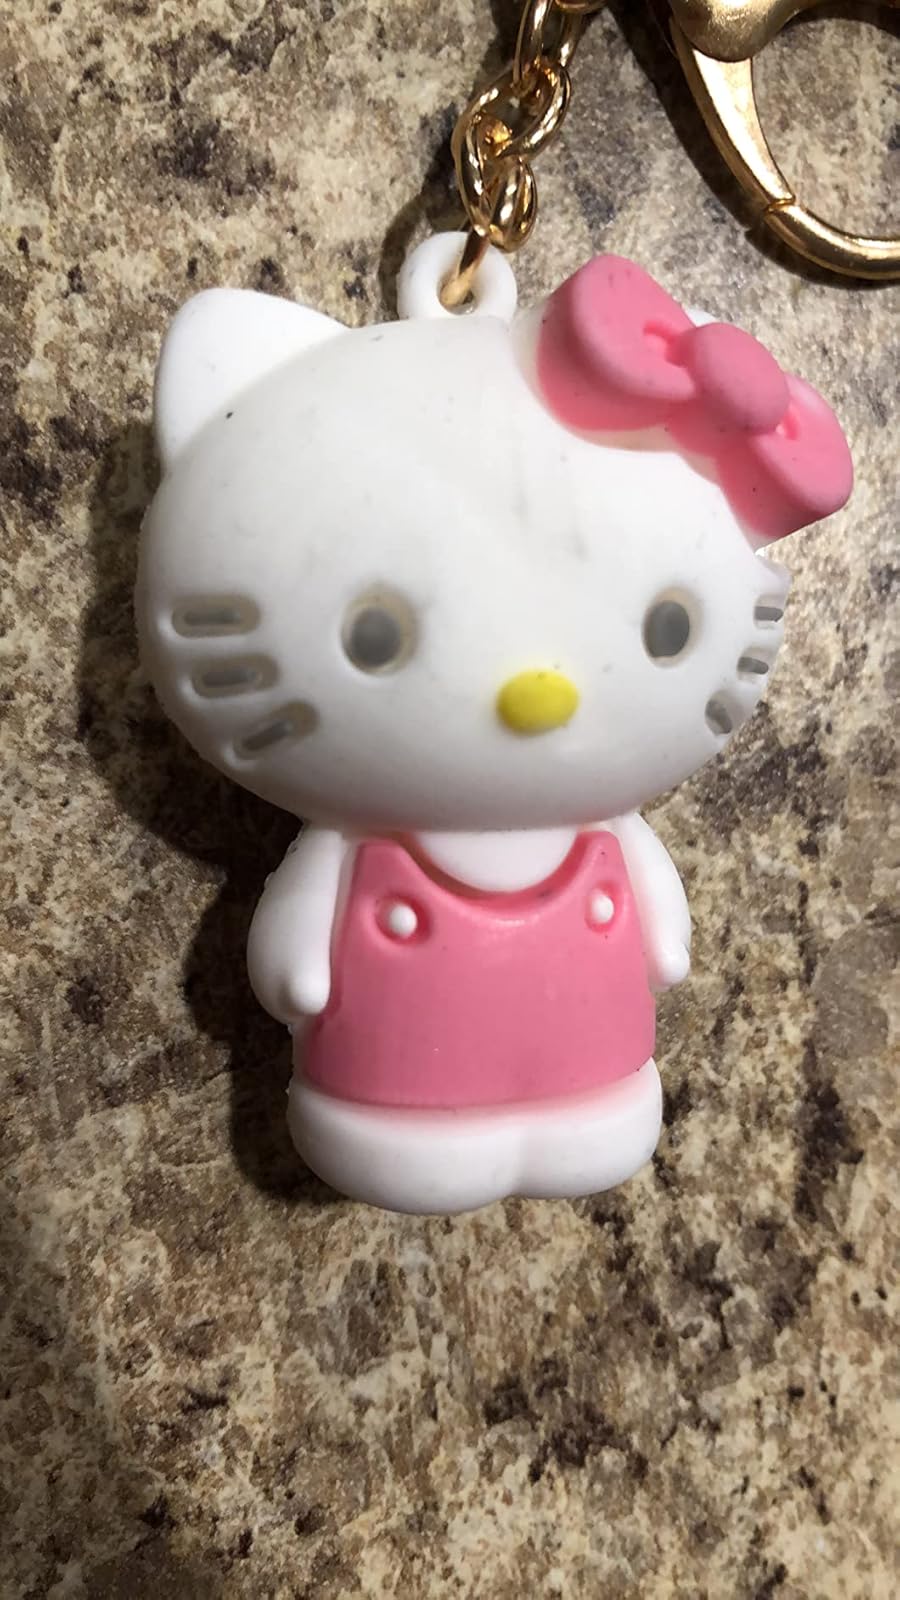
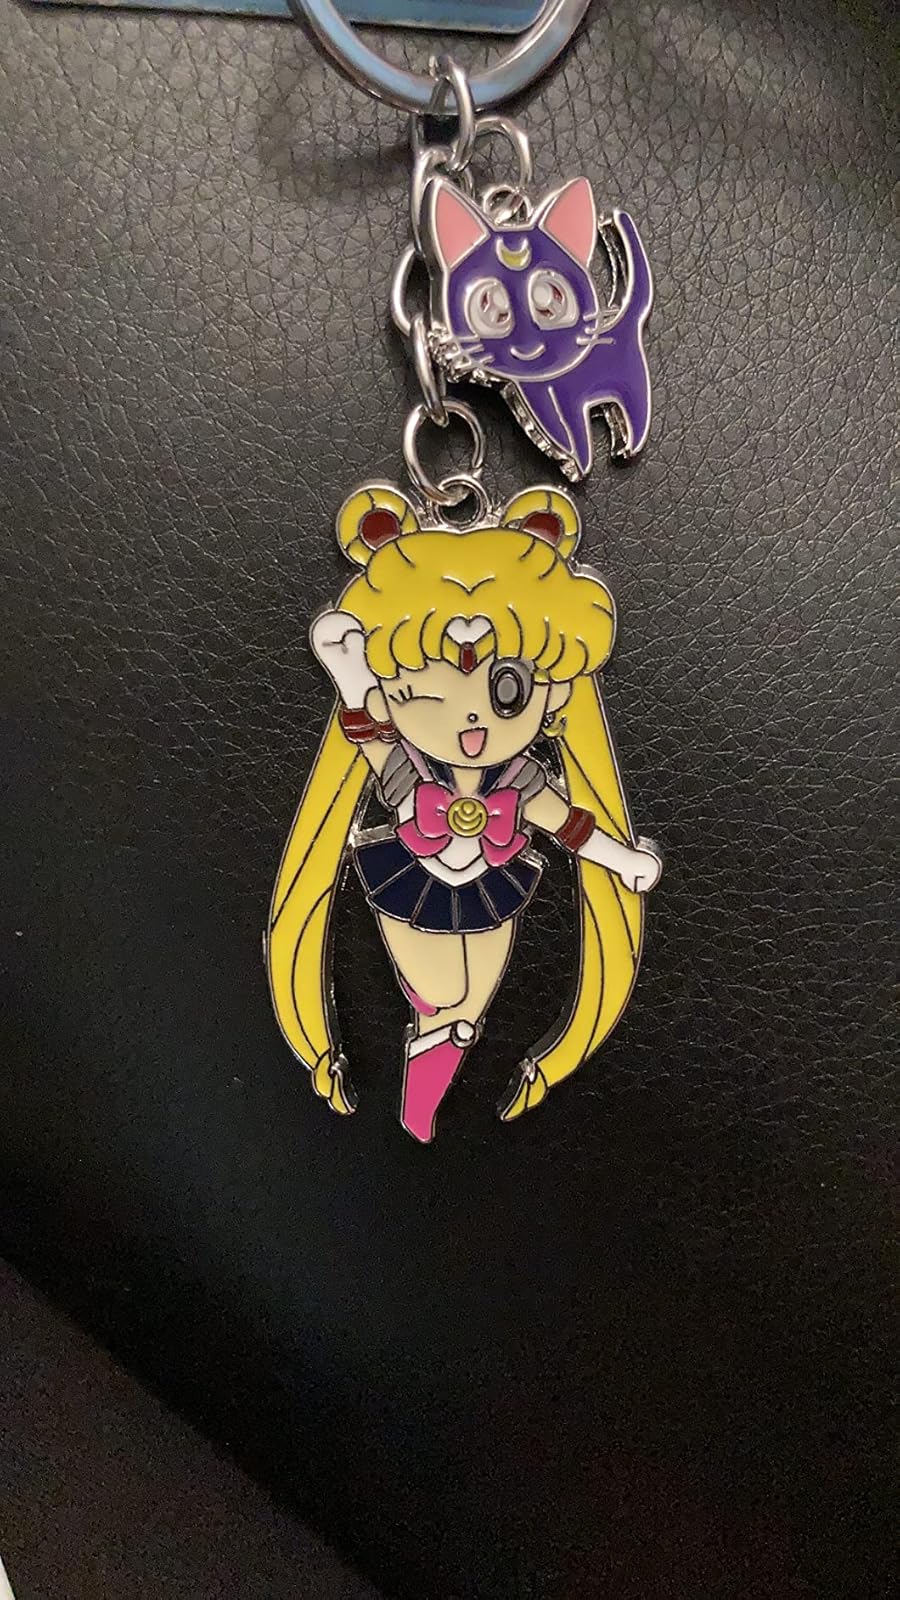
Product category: accessories_keychain
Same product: no